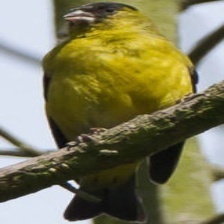
Species: ANDEAN SISKIN
Scientific name: SPINUS SPINESCENS